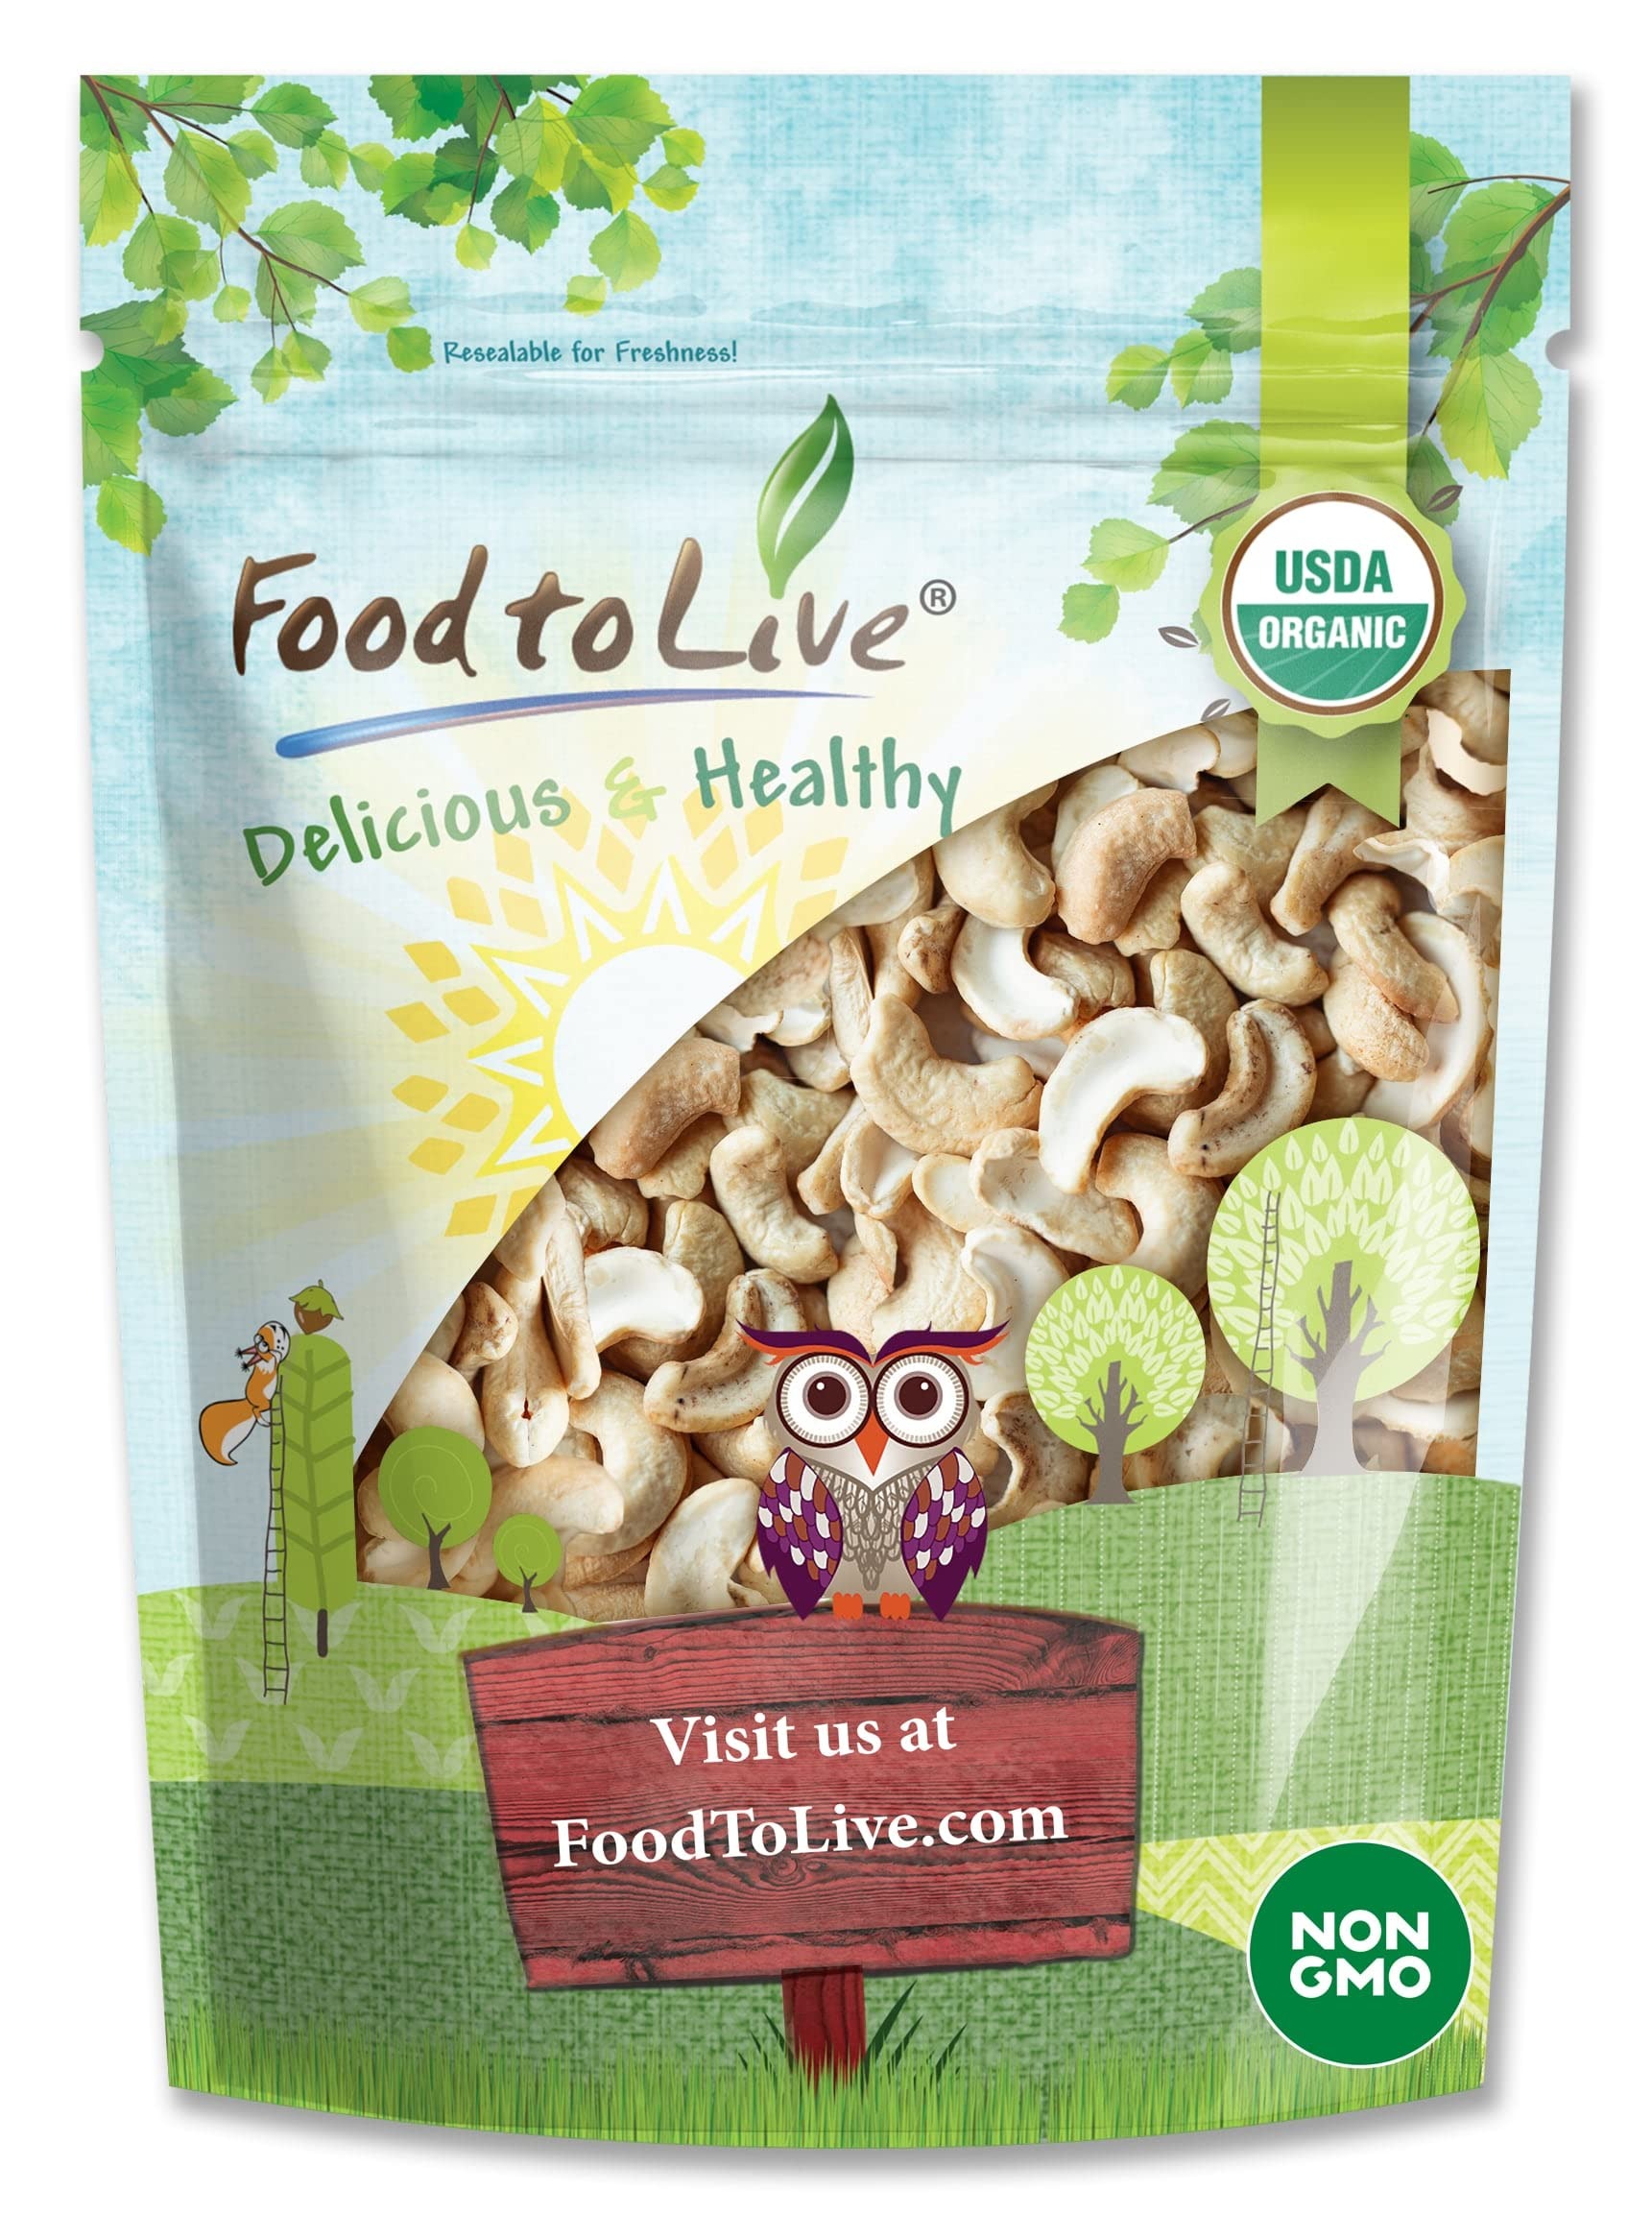
Item Name: Food to Live Organic Cashew Pieces, 8 Ounces Non-GMO, Kosher, Vegan, Unsalted, Unroasted, Bulk
Bullet Point 1: ✔️Non-GMO, raw, shelled, Certified Organic cashews pieces of the highest quality. Vegan-friendly!
Bullet Point 2: ✔️The rich, buttery taste you will definitely fall in love with. Can be eaten raw or roasted.
Bullet Point 3: ✔️Perfect for making delicious and healthy cashew milk or adding to a variety of dishes.
Bullet Point 4: ✔️If stored correctly, Food to Live Certified Organic Cashew Pieces will remain fresh for months.
Bullet Point 5: ✔️Our unsalted cashews pieces can be roasted and flavored with spices to suit your taste.
Value: 8.0
Unit: Ounce

Price: 12.99